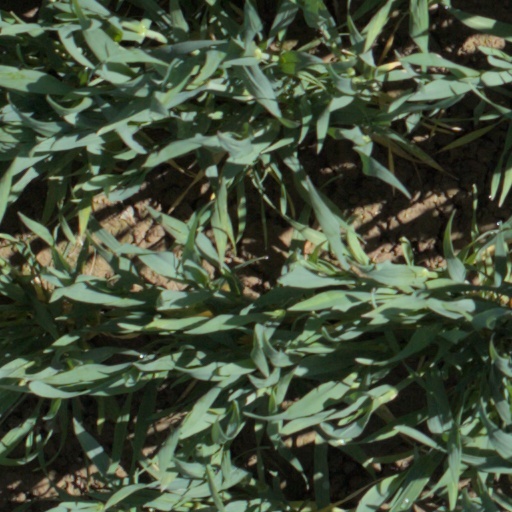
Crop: wheat